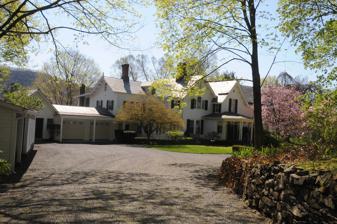
Building: The Squirrels (Highland Falls, New York)
Country: United States of America
Year built: 1845
Historic house in New York, United States United States historic place The Squirrels U.S. National Register of Historic Places Show map of New York Show map of the United States Location 225 Main St., Highland Falls, New York Coordinates 41°22′04″N 73°57′47″W / 41.367766°N 73.962961°W / 41.367766; -73.962961 Area 12 acres (4.9 ha) Built 1845; 1857 Architect Calvert Vaux Architectural style Gothic Revival MPS Hudson Highlands MRA NRHP reference No. 82001226 Added to NRHP November 23, 1982 The Squirrels is a historic estate located at Highland Falls in Orange County, New York . It was built about 1845 and is a two-story frame and clapboard structure with a multi-gabled roof.  A two-story frame wing was added to the original farmhouse in 1857 and the house redesigned by architect Calvert Vaux .  Also on the property is a one-story gatehouse with a hipped roof.  The estate was owned and the house expanded by John Bigelow (1817–1911). It was listed on the National Register of Historic Places in 1982. References